Hernando Island

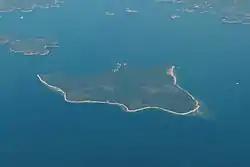
Northeastward view of Hernando Island, 2018

In 1962, Prince Wilhelm zu Wied of Koblenz on the Rhine paid $80,000 for the island. but sold it to a syndicate in 1972. The ownership company was bought by 50 shareholders in 1975.